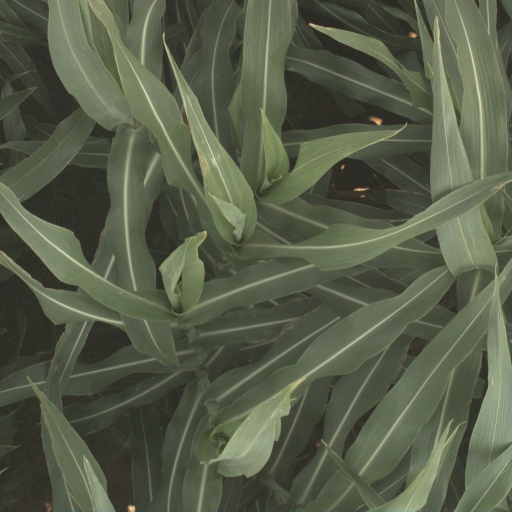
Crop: sorghum